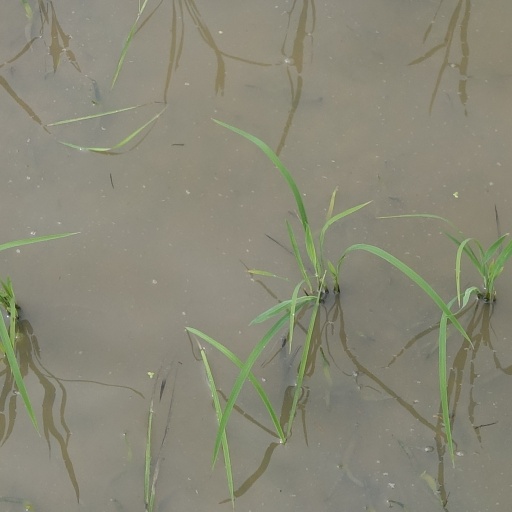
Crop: rice